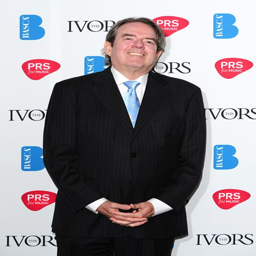
country artist at awards held